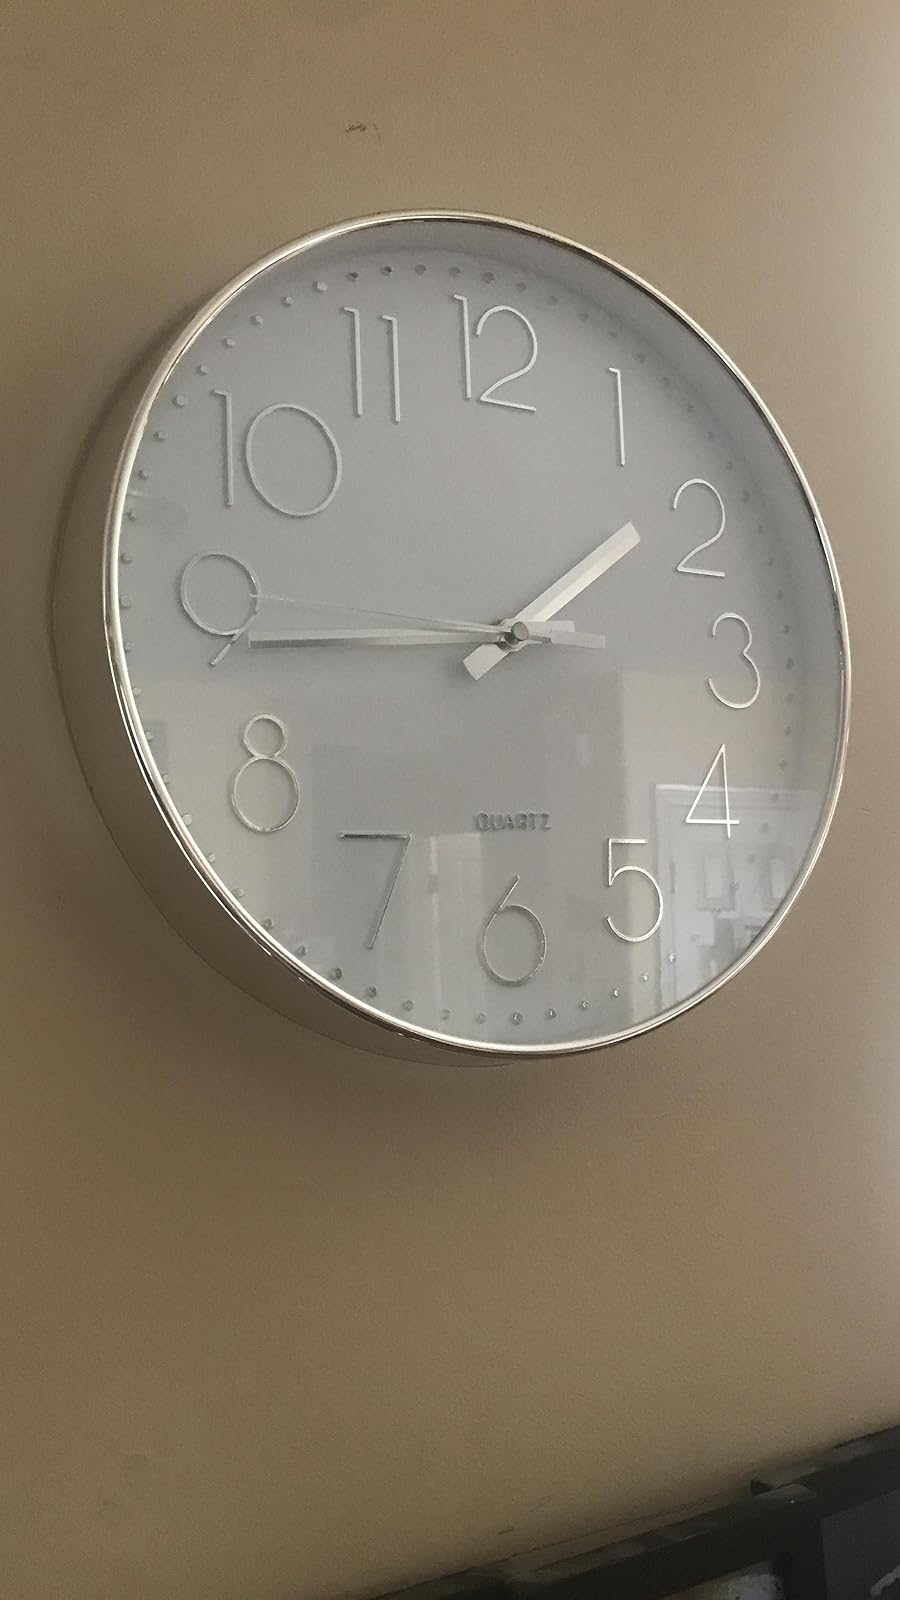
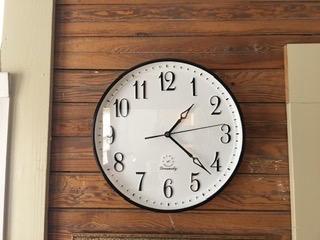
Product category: clock
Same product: no